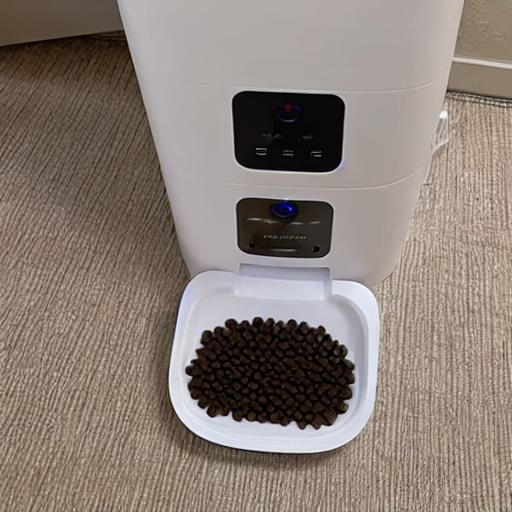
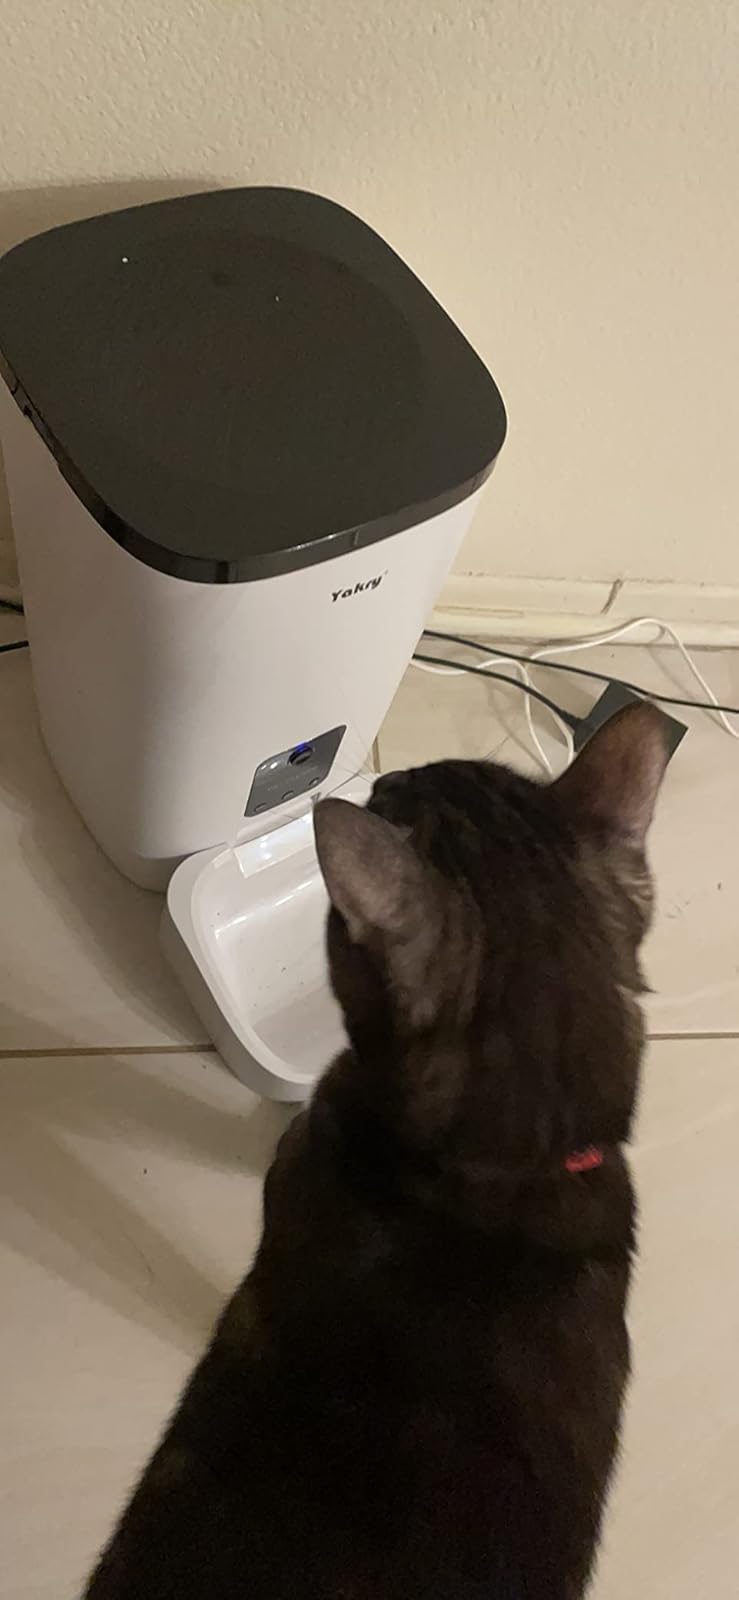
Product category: items_feeder
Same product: no